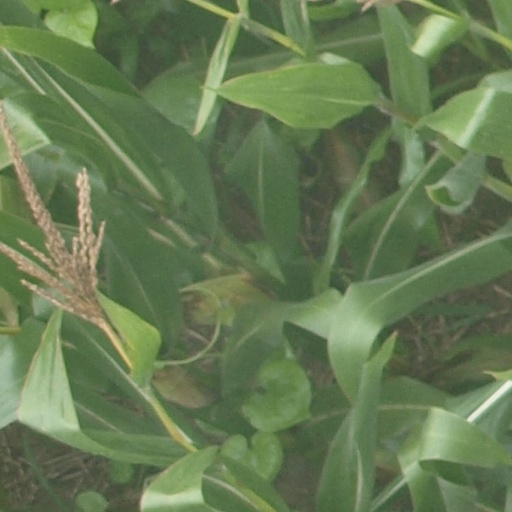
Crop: maize; corn